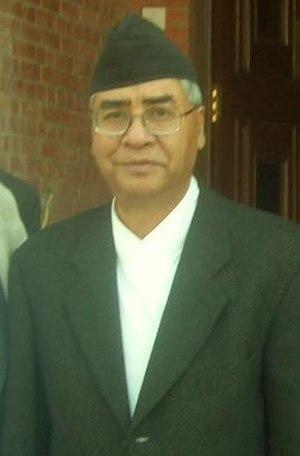
Sher Bahadur Deuba – en népalais : शेर बहादुर देउवा – est un homme d'État népalais, né le 13 juin 1946 à Mahakali, dans le district de Dadheldhura.